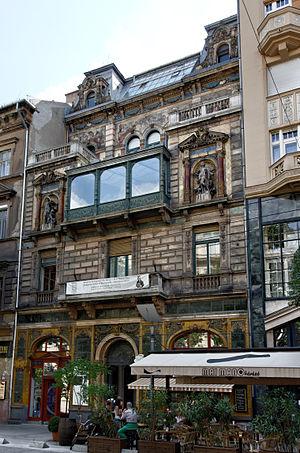
Façade de la maison du photographe Manó Mai (Nagymező utca, Budapest), actuellement maison hongroise de la photographie. A droite, parmi les motifs en faïence du rez-de-chaussée, on aperçoit un chérubin tenant une chambre photographique
Manó Mai est un photographe hongrois qui obtient en 1885 le titre de « photographe de la cour impériale et royale ». Il est connu pour être un des meilleurs spécialistes des portraits d'enfants de l'époque. Manó Mai est le fondateur et l'éditeur du périodique A Fény lancé en 1906.